Who Wants to Be a Millionaire? (Israeli game show)

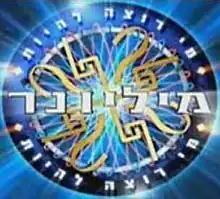
Old title card of the show

, translit. "Mi Rotze Lihyot Milyoner?", is an Israeli game show based on the original British format of "Who Wants to Be a Millionaire?". The show started broadcasting in 1999 on Channel 2 with Yoram Arbel as host, and moved to Channel 10 in 2006. It returned in 2020 on Channel 12 with Erez Tal, who had guest hosted an episode in 2003.